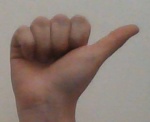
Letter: dhad